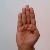
The image shows a hand gesture representing the letter 'B' in Indian Sign Language.